John Endean

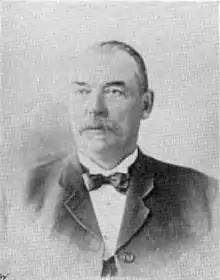
Portrait of John Endean published in "The Cyclopedia of New Zealand"

John Endean (1 December 1844 – 3 January 1925) made his money in gold mining in three countries. He settled in Auckland, New Zealand, where he was a hotel proprietor. The Endeans Building built for him on Auckland's Queen Street is a landmark that is registered with Heritage New Zealand; his private residence in Symonds Street is also a registered heritage building.